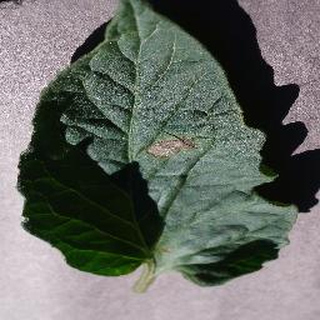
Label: tomato_early_blight